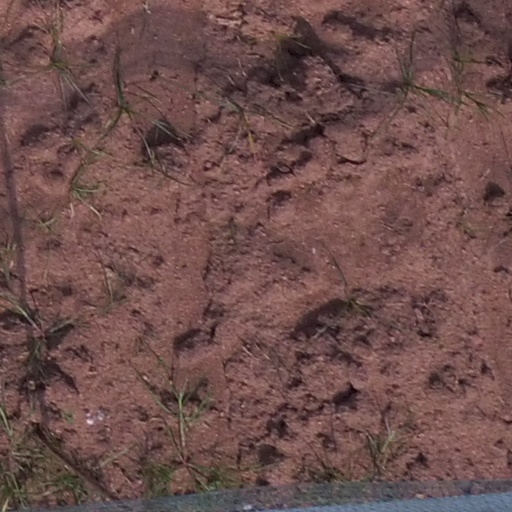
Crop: maize; corn